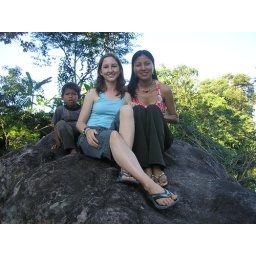
Sarita, me, and some cute kid on top of the rock in the middle of the river